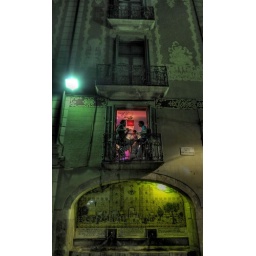
View of two gents in a bar window in HDR. Taken hand held- 3 exposures.